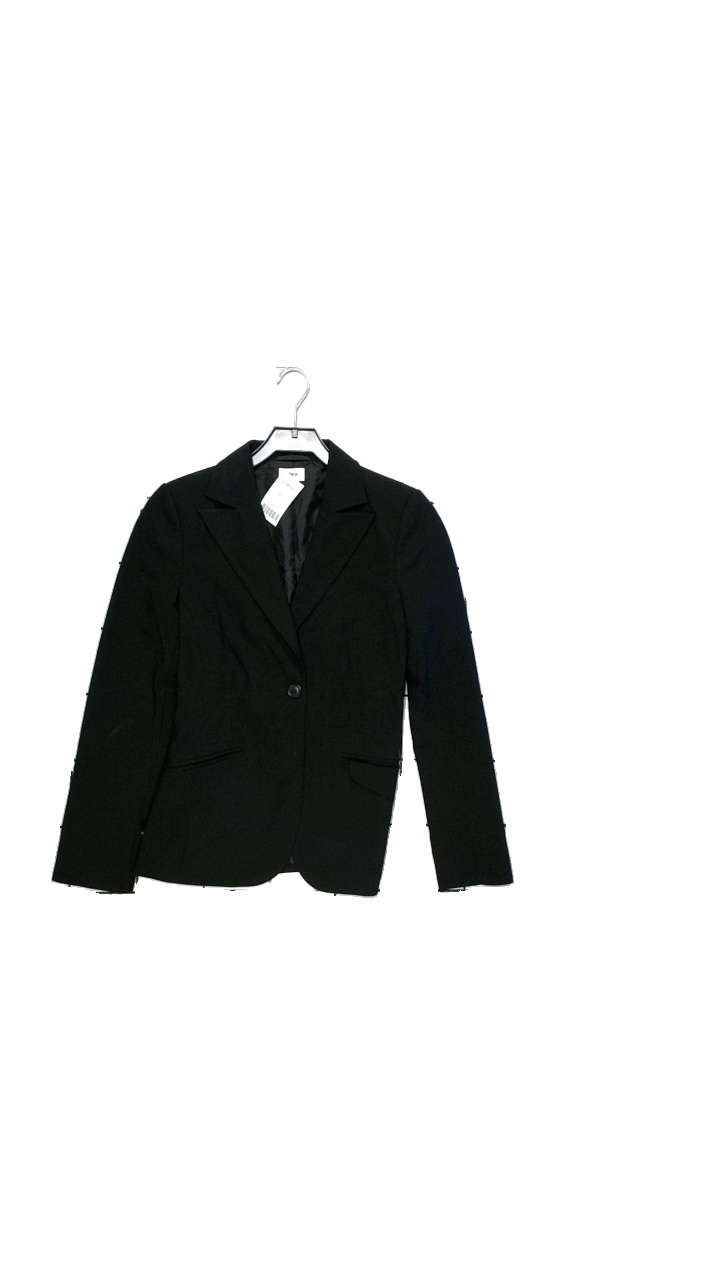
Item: Blazer (Ladies)
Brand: Gina Tricot
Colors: Black
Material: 65% polyester, 31% viscose, 4% elastane
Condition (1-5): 5
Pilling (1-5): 5
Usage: Reuse
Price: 100-150